Madera Air Force Station

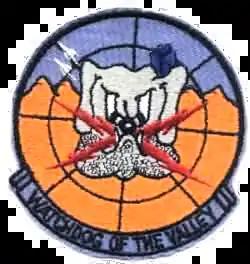
Emblem of the 774th Radar Squadron

Madera Air Force Station (ADC ID: P-74, NORAD ID: Z-74) is a closed United States Air Force General Surveillance Radar station. It is located north-northeast of Madera, California. It was closed in 1966.